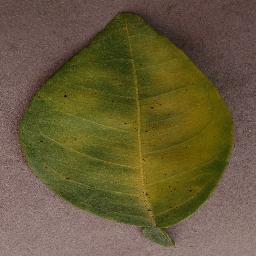
Label: Orange___Haunglongbing_(Citrus_greening)